Milestone (project management)

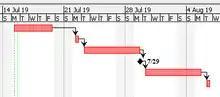
A milestone, when placed in project management software, is done as a zero-time task and appears with a special notation (black diamond in this case).

Milestones are tools used in project management to mark specific points along a project timeline. These points may signal anchors such as a project start and end date, or a need for external review or input and budget checks. Some contracts for products include a "milestone fee" that may be paid out when certain points are achieved.